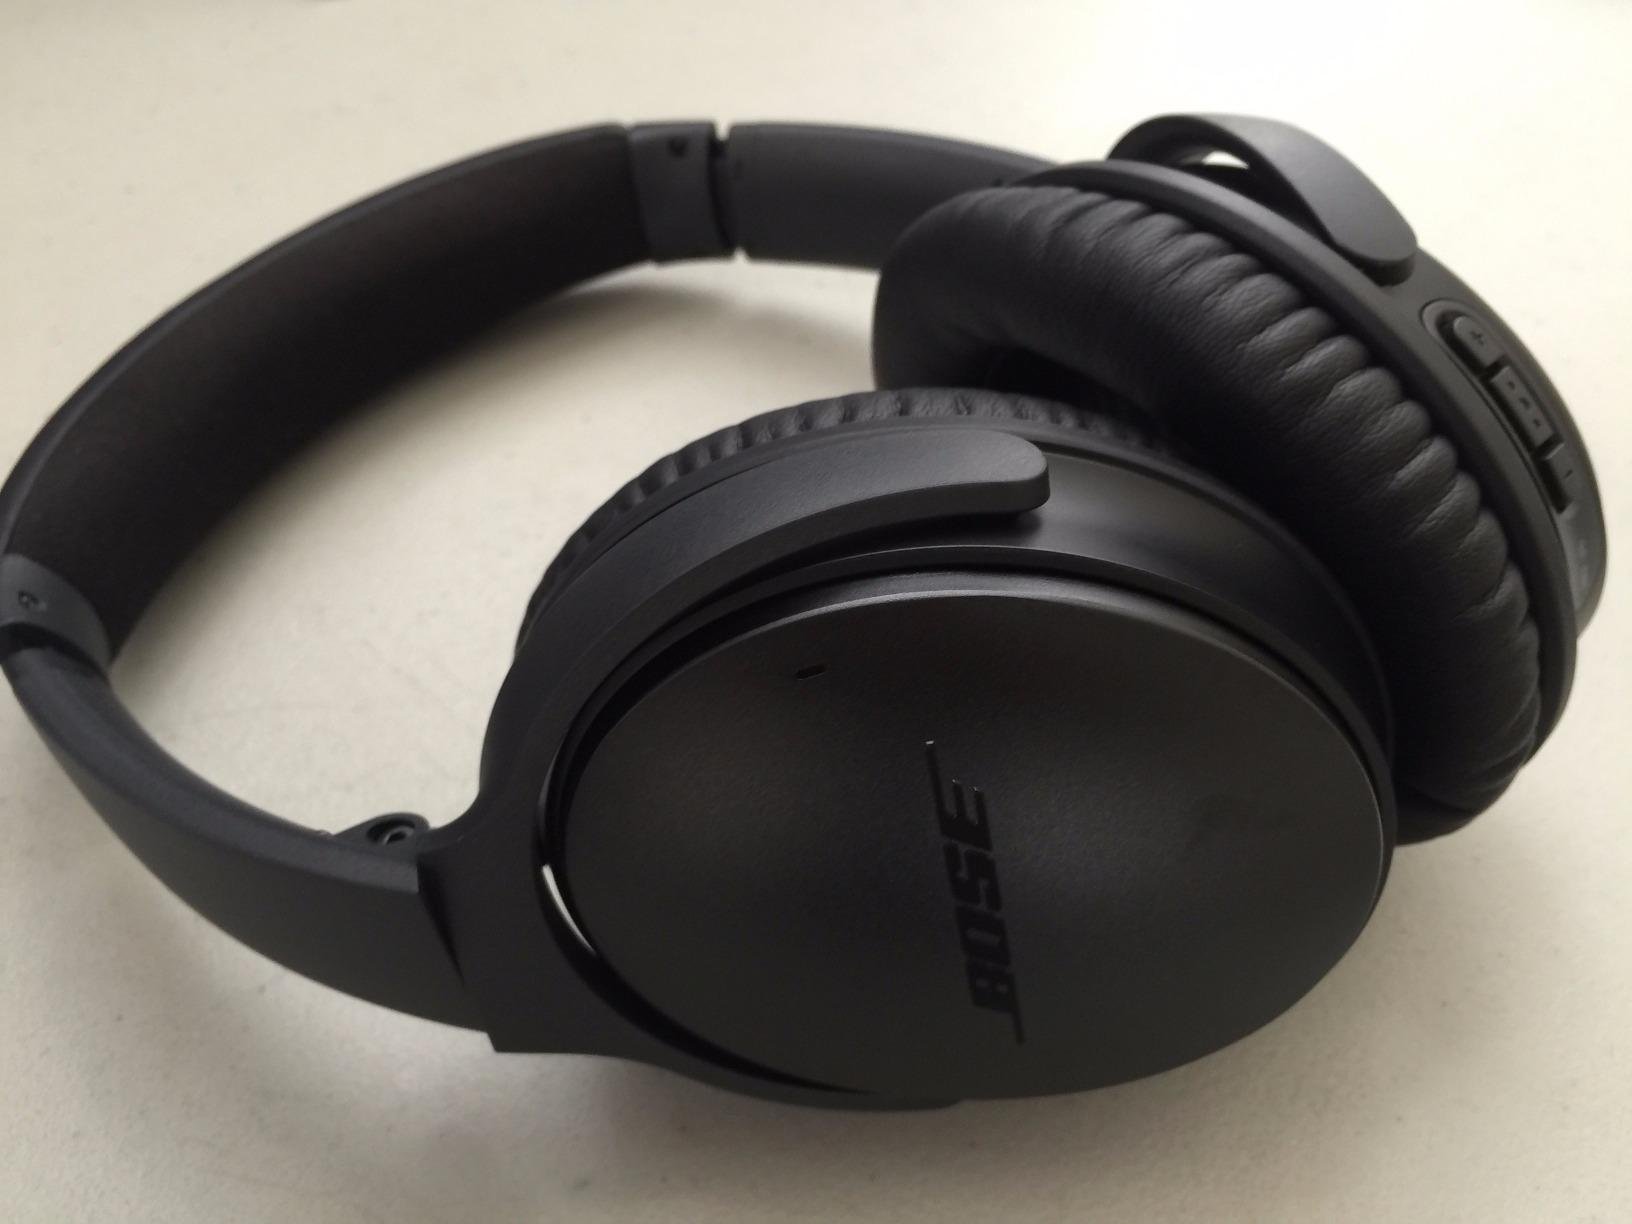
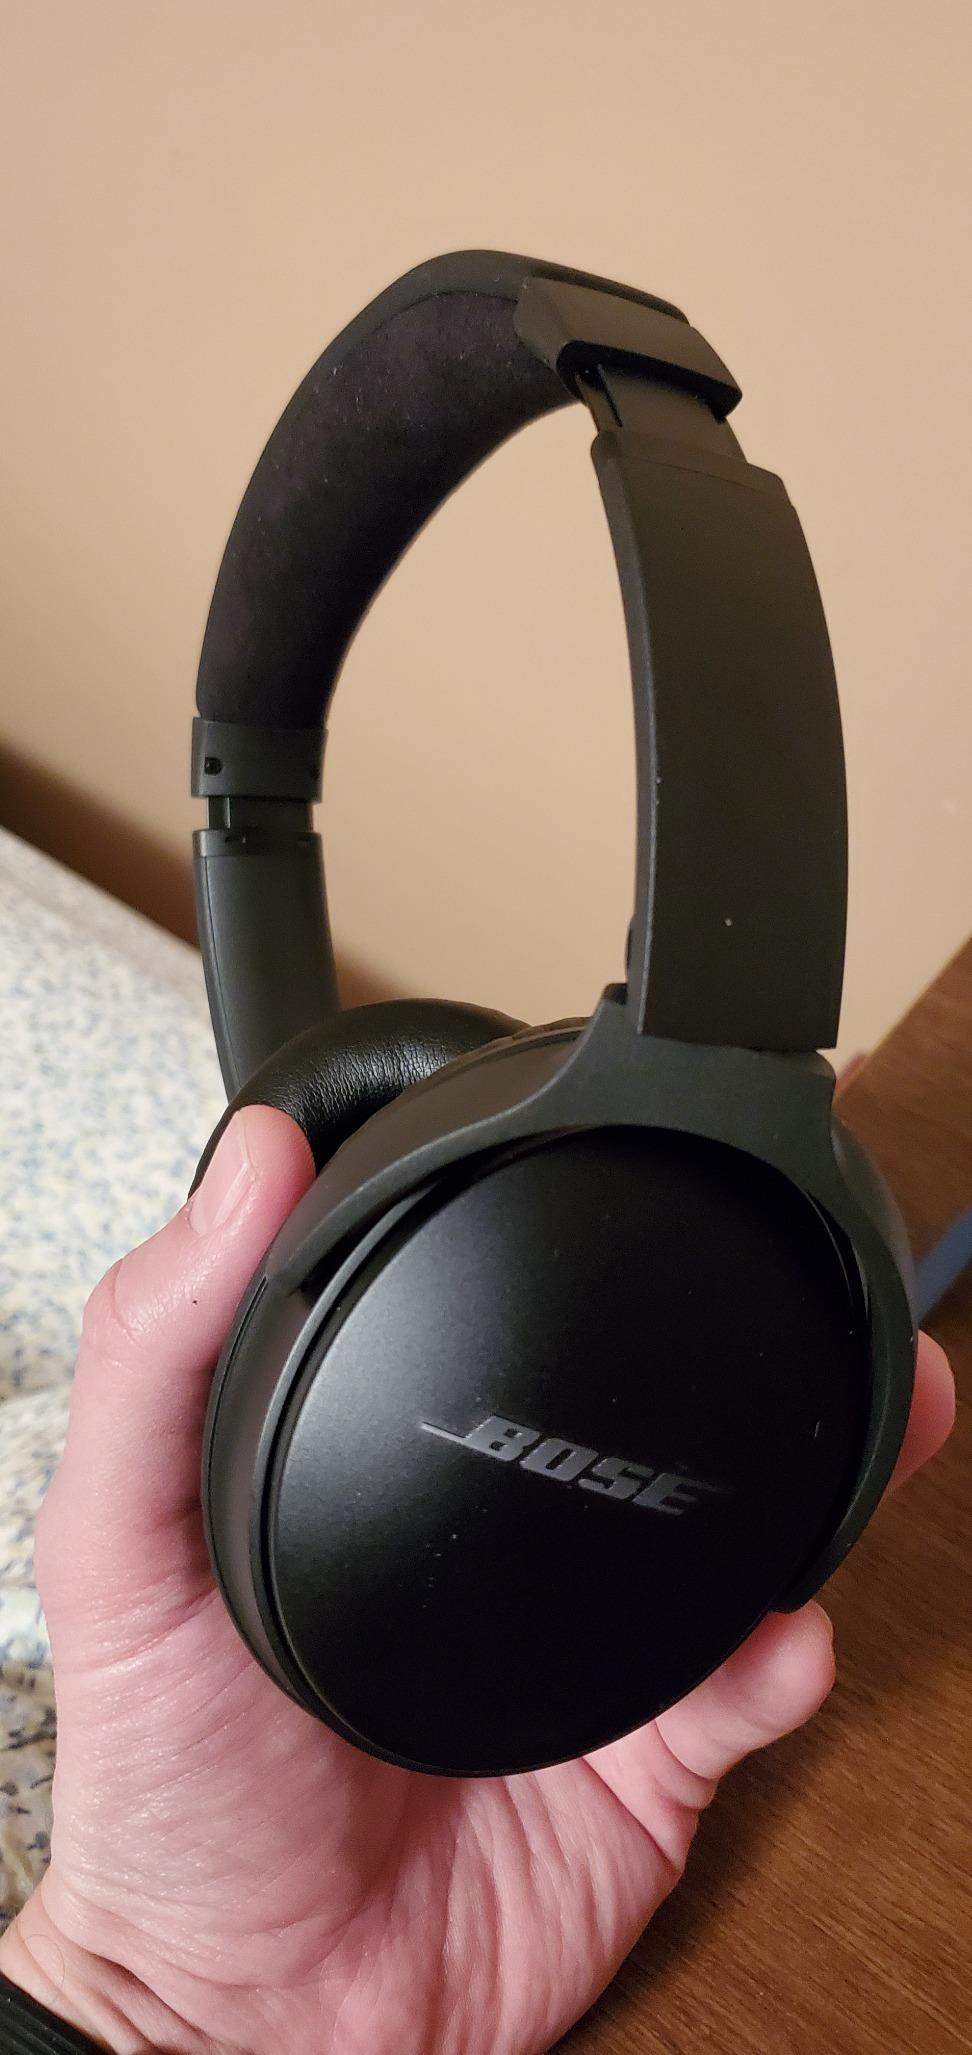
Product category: headphones
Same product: yes